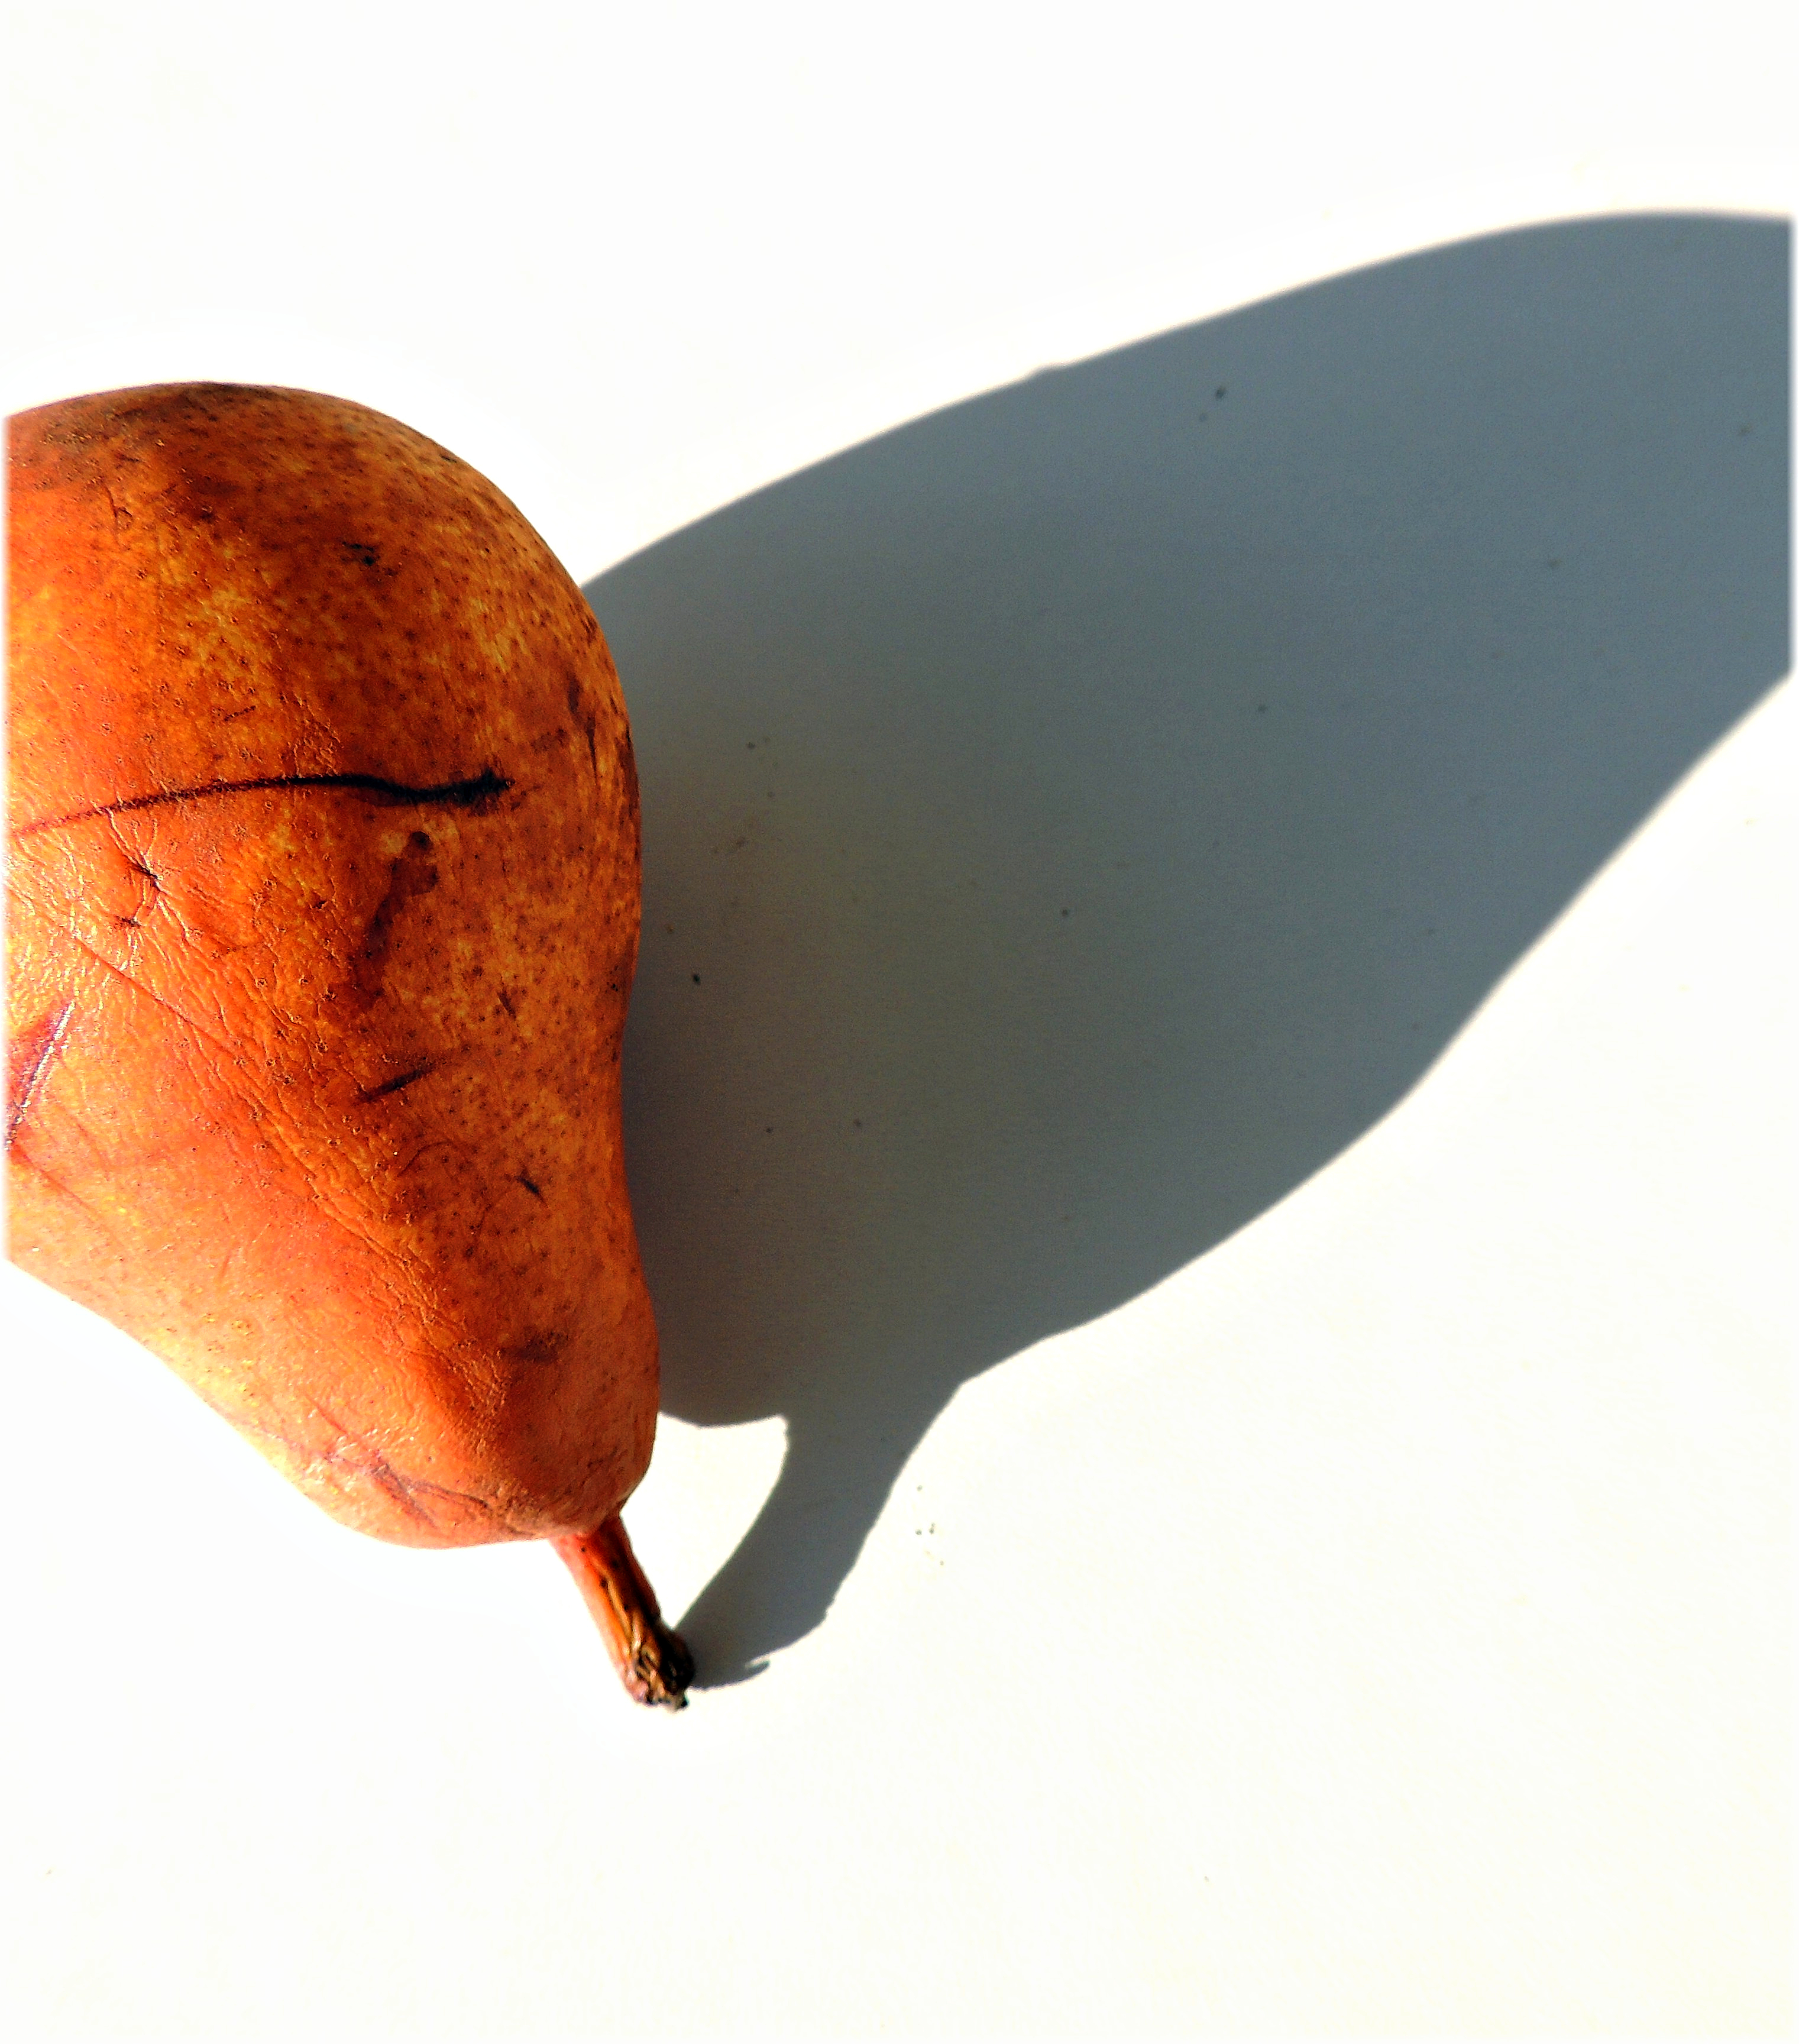
hand, food, produce, vegetable